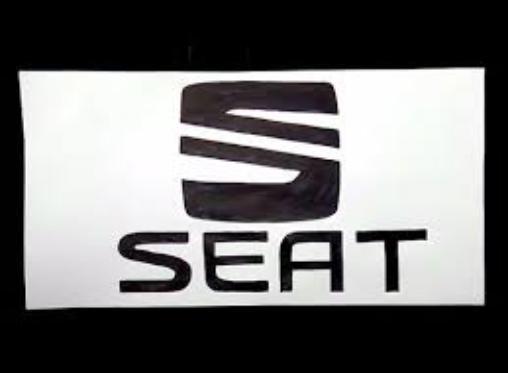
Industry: Transportation